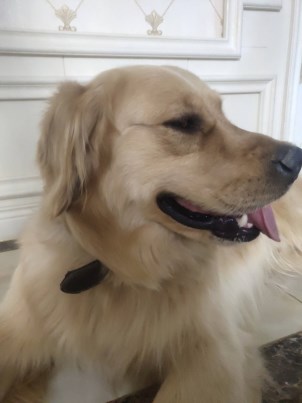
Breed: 5355-n000126-golden_retriever